Dobogókő

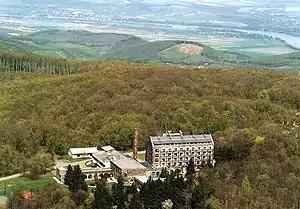

Dobogókő is a popular tourist area near Pilisszentkereszt in Hungary, and the site of the highest point in the Visegrád Hills at 699 meters. 133 people live here.